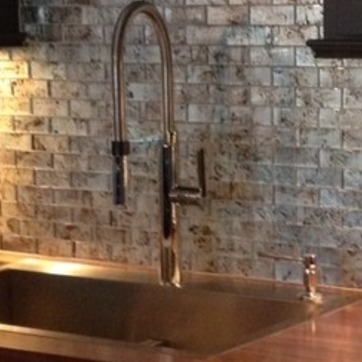
Material: metal